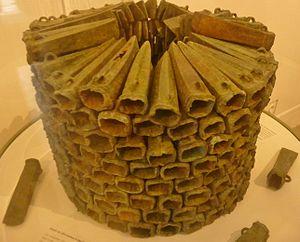
Le dépôt de haches à douille de Langonnet, composé de plus de 300 haches à douille, a été trouvé en 1976. Les haches à douille servaient probablement de lingots monétaires. La photo représente une partie d'entre elles déposées au Musée d'histoire et d'archéologie de Vannes.
Une hache est un outil formé d'une lame actuellement de métal et initialement en pierre taillée, attachée à un manche de bois. Elle est le plus souvent utilisée pour couper du bois, mais elle fut également employée comme arme. Les pompiers l'utilisent pour ouvrir des portes.
Une hache à douille en bronze est un type de hache protohistorique qui a connu une importante diffusion à l'âge du bronze final et au premier âge du fer dans toute l'Europe. Une production particulière du premier âge du fer en Armorique et en Normandie, de haches non fonctionnelles au métal très riche en plomb, aurait eu selon certains archéologues une utilisation monétaire et/ou rituelle
Langonnet [lɑ̃ɡɔnɛt] est une commune du département du Morbihan, dans la région Bretagne, en France. Elle englobe l'ancienne trève de La Trinité-Langonnet.